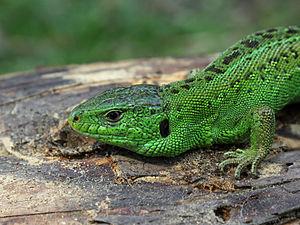
Lézard des souches (Lacerta agilis) mâle Latina: Lacerta agilis (Linnaeus, 1758) Sunda: Kadal taneuh Lacerta agilis, jalu Українська: Прудка ящірка (Lacerta agilis), самець
Lacerta agilis, le Lézard des souches est une espèce de sauriens de la famille des Lacertidae. En France, ce lézard est strictement protégé par la loi.